Yohoia

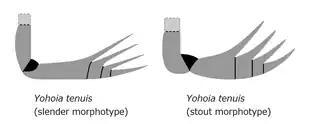

Fossil specimens of "Yohoia" range in size from 7 to 23 mm, they have a head shield which is followed by 13 trunk tergites, or plates. On both sides, the bottom side of the first 10 of these ended in backward-pointing, triangular points or projections. The last three plates were complete tubes, circling the entire trunk. At the end of the trunk was a paddle-like tail. There were also a pair of large extensions at the front of the head shield. They had a pronounced "elbow" and ended in four long spines, looking rather like fingers. There were three appendages on the bottom of the head shield on each side, and these are assumed to have supported the creature on the sandy or silty sea bottom. There were also single appendages hanging down under the body plates which were flap-like and fringed with setae, probably used for swimming and respiration. Specimens also show some bulbous formations at the front of the head shield that may have served as eyes.